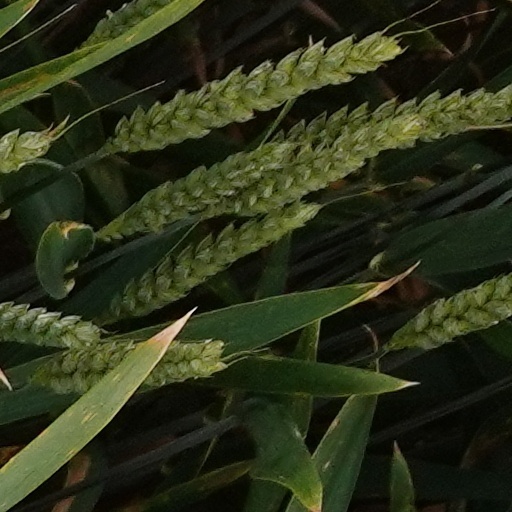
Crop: wheat